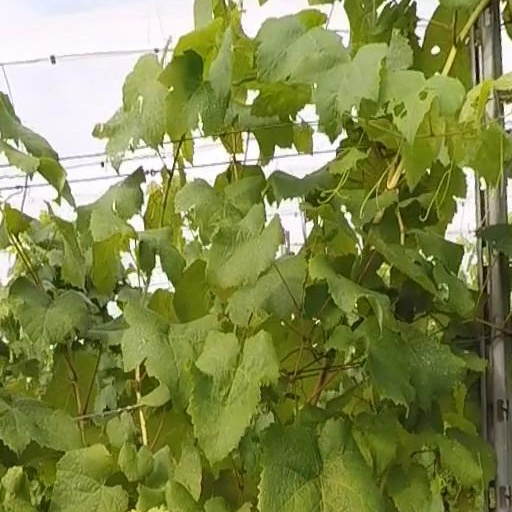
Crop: grape